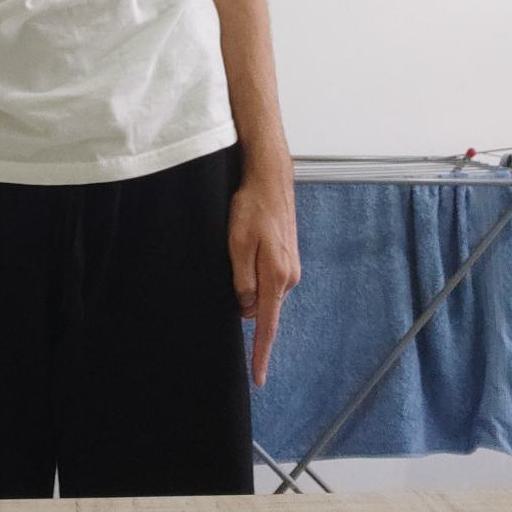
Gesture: no_gesture